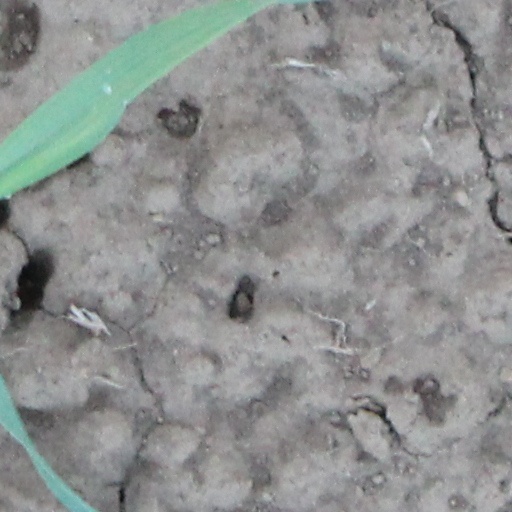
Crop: wheat